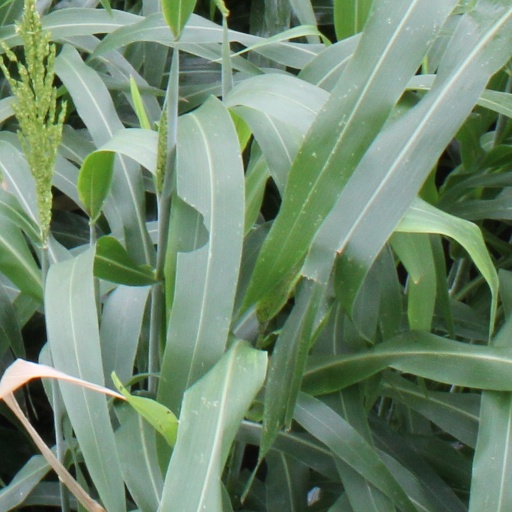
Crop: sorghum